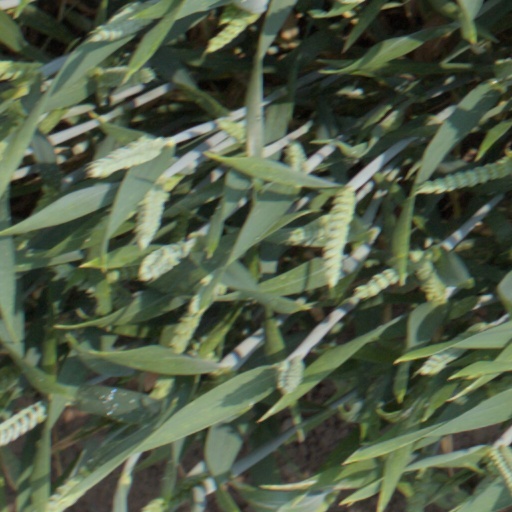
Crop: wheat